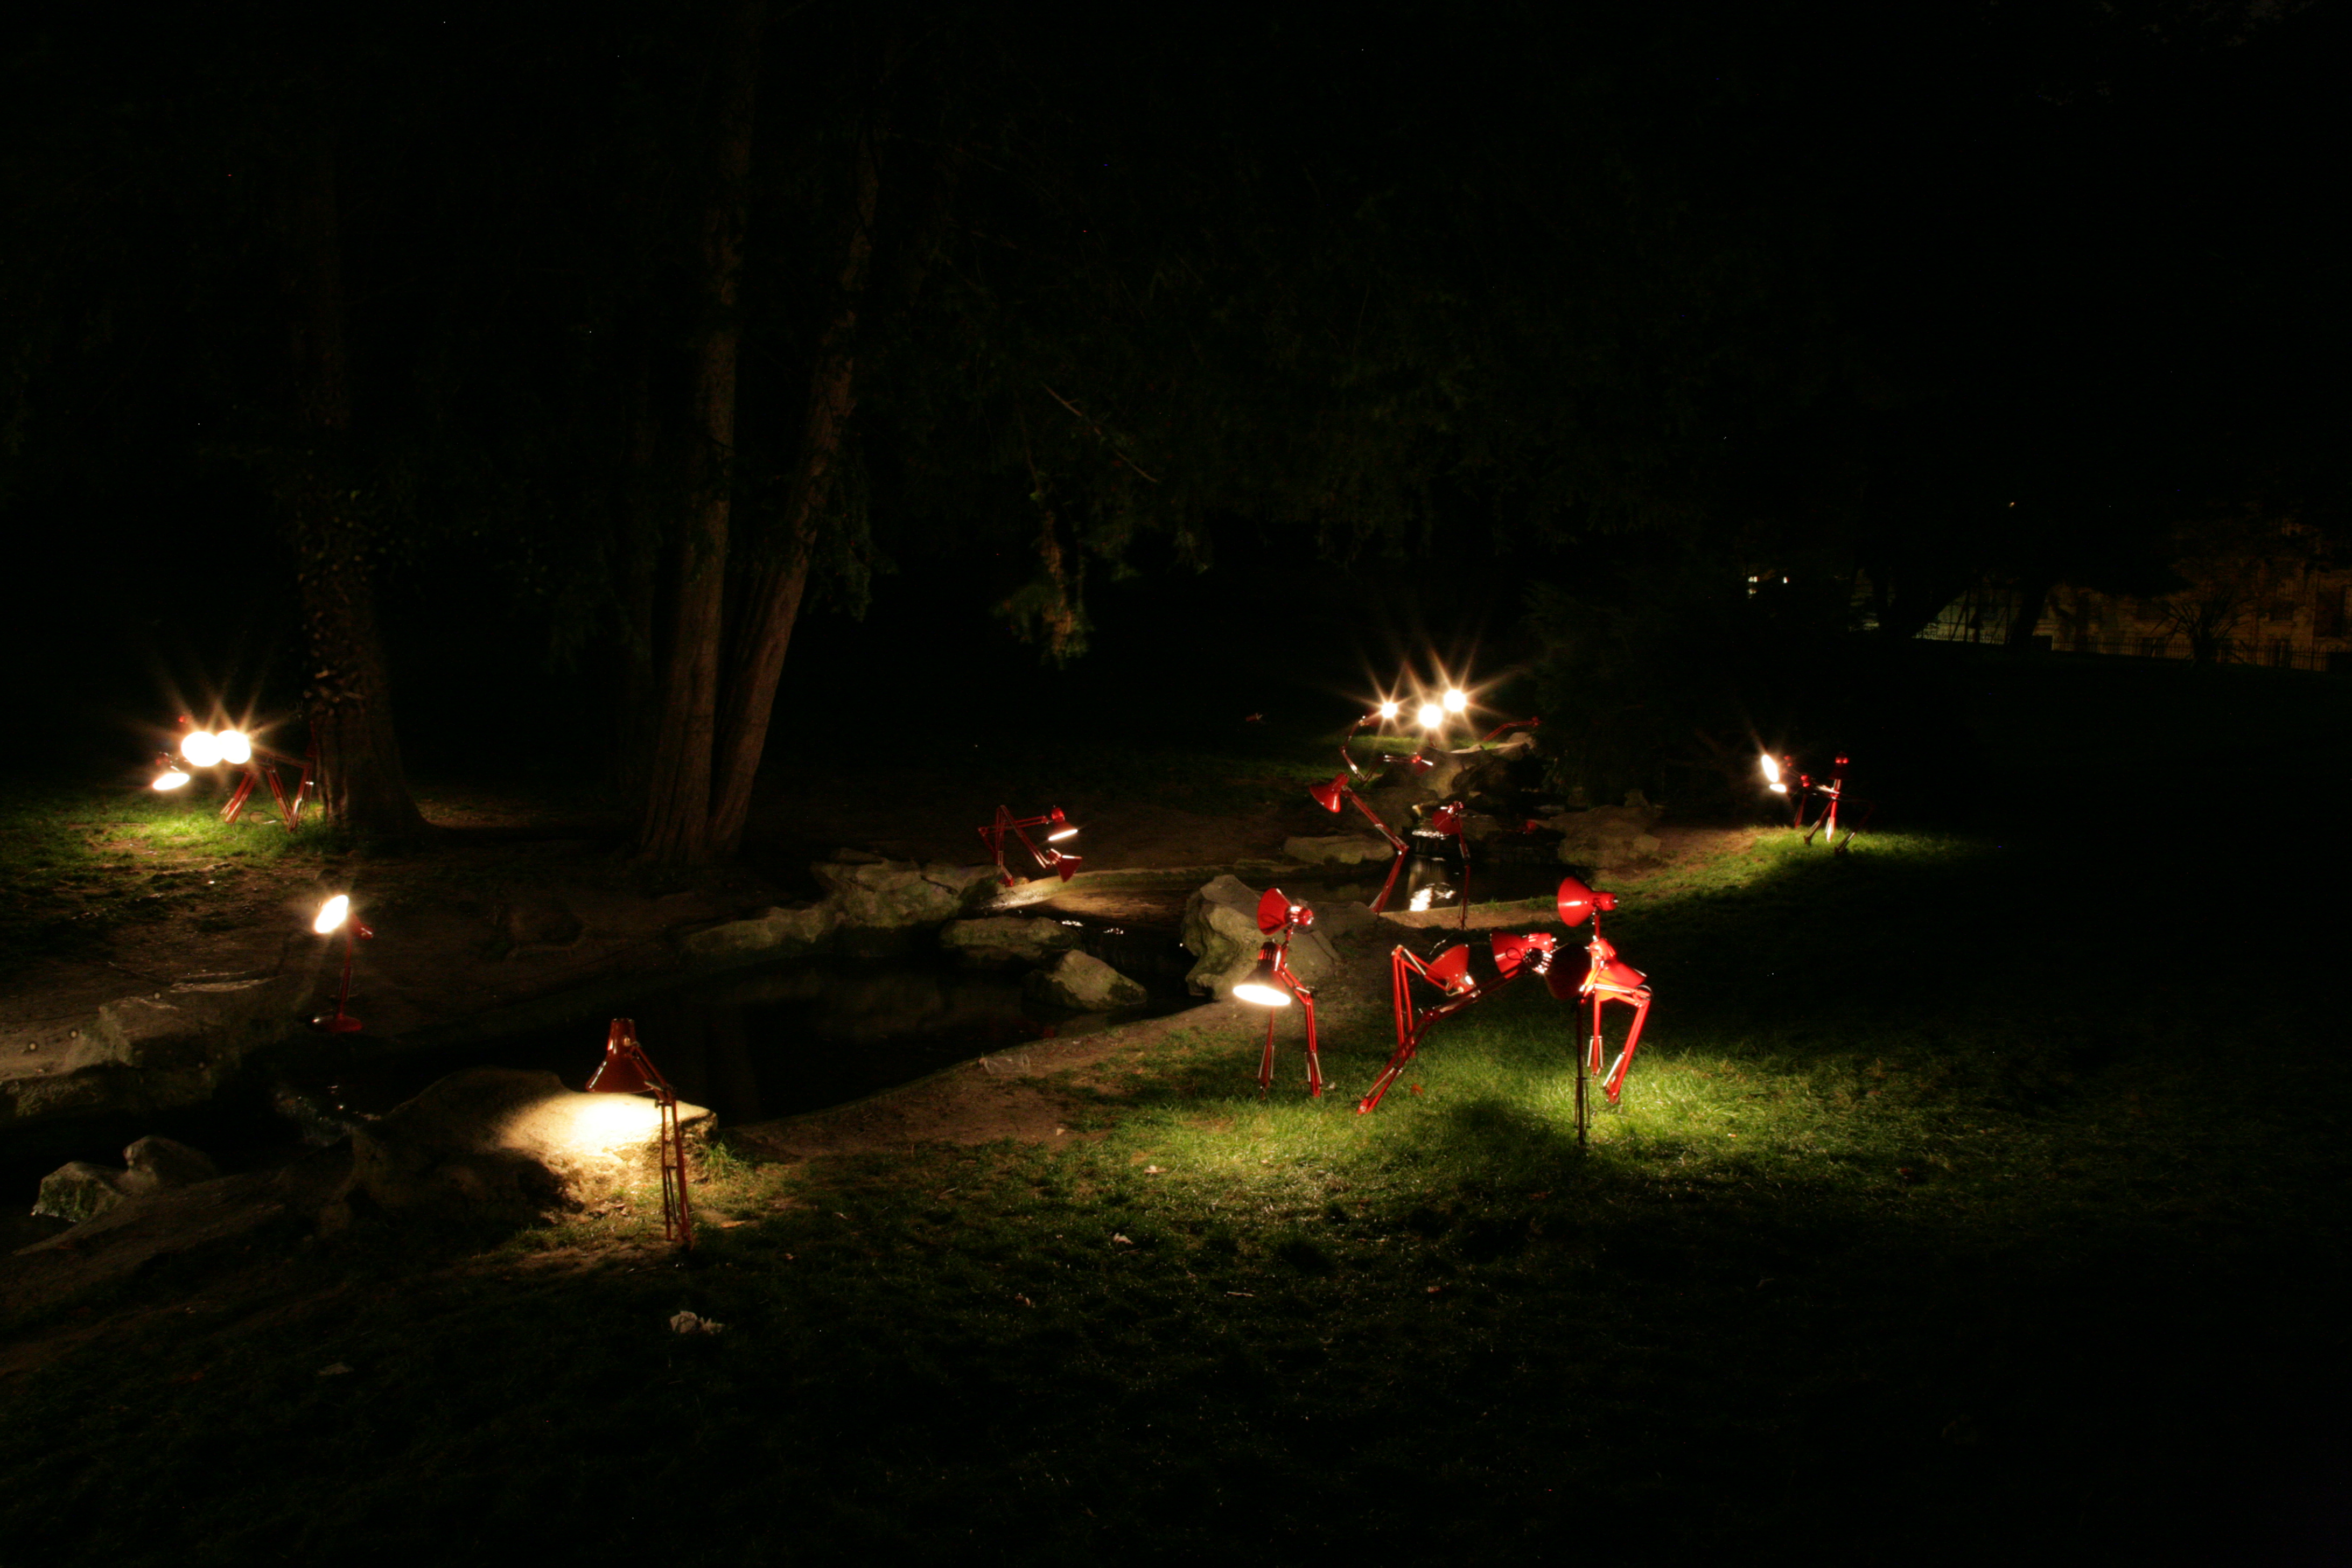
light, night, paris, france, evening, park, fire, darkness, lamp, garden, lighting, christmas decoration, art, parc, kunst, installation, parque, midnight, lampe, parco, screenshot, parigi, nuitblanche, parijs, whitenight, pary, butteschaumont, installationartists, conceptualartists, lampada, runeguneriussen, lampara, christmas lights, landscape lighting